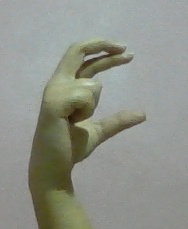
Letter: thal